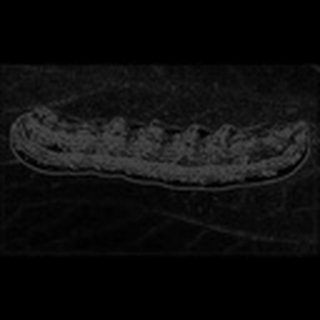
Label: cotton_army_worm